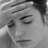
Emotion: neutral